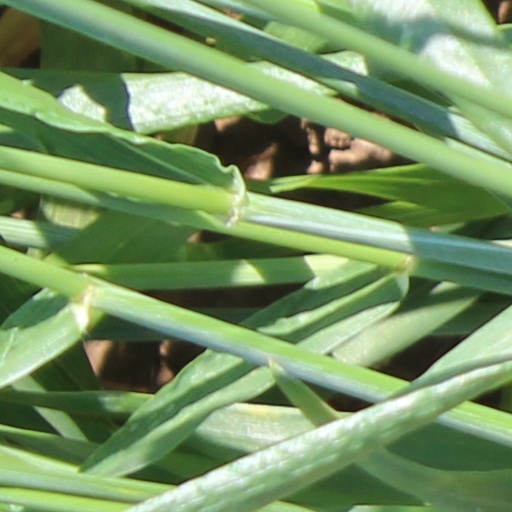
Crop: wheat